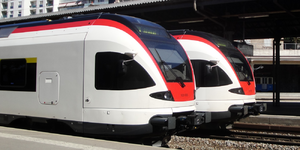
Deux rames Flirt (RABe 523) du RER Vaudois se croisent en gare de Montreux. La rame au premier plan va continuer son chemin vers Allaman sur la S3, la seconde rame, elle, se rend à Villeneuve sur la S1.
Le RER Vaud est le réseau ferroviaire régional du canton de Vaud.